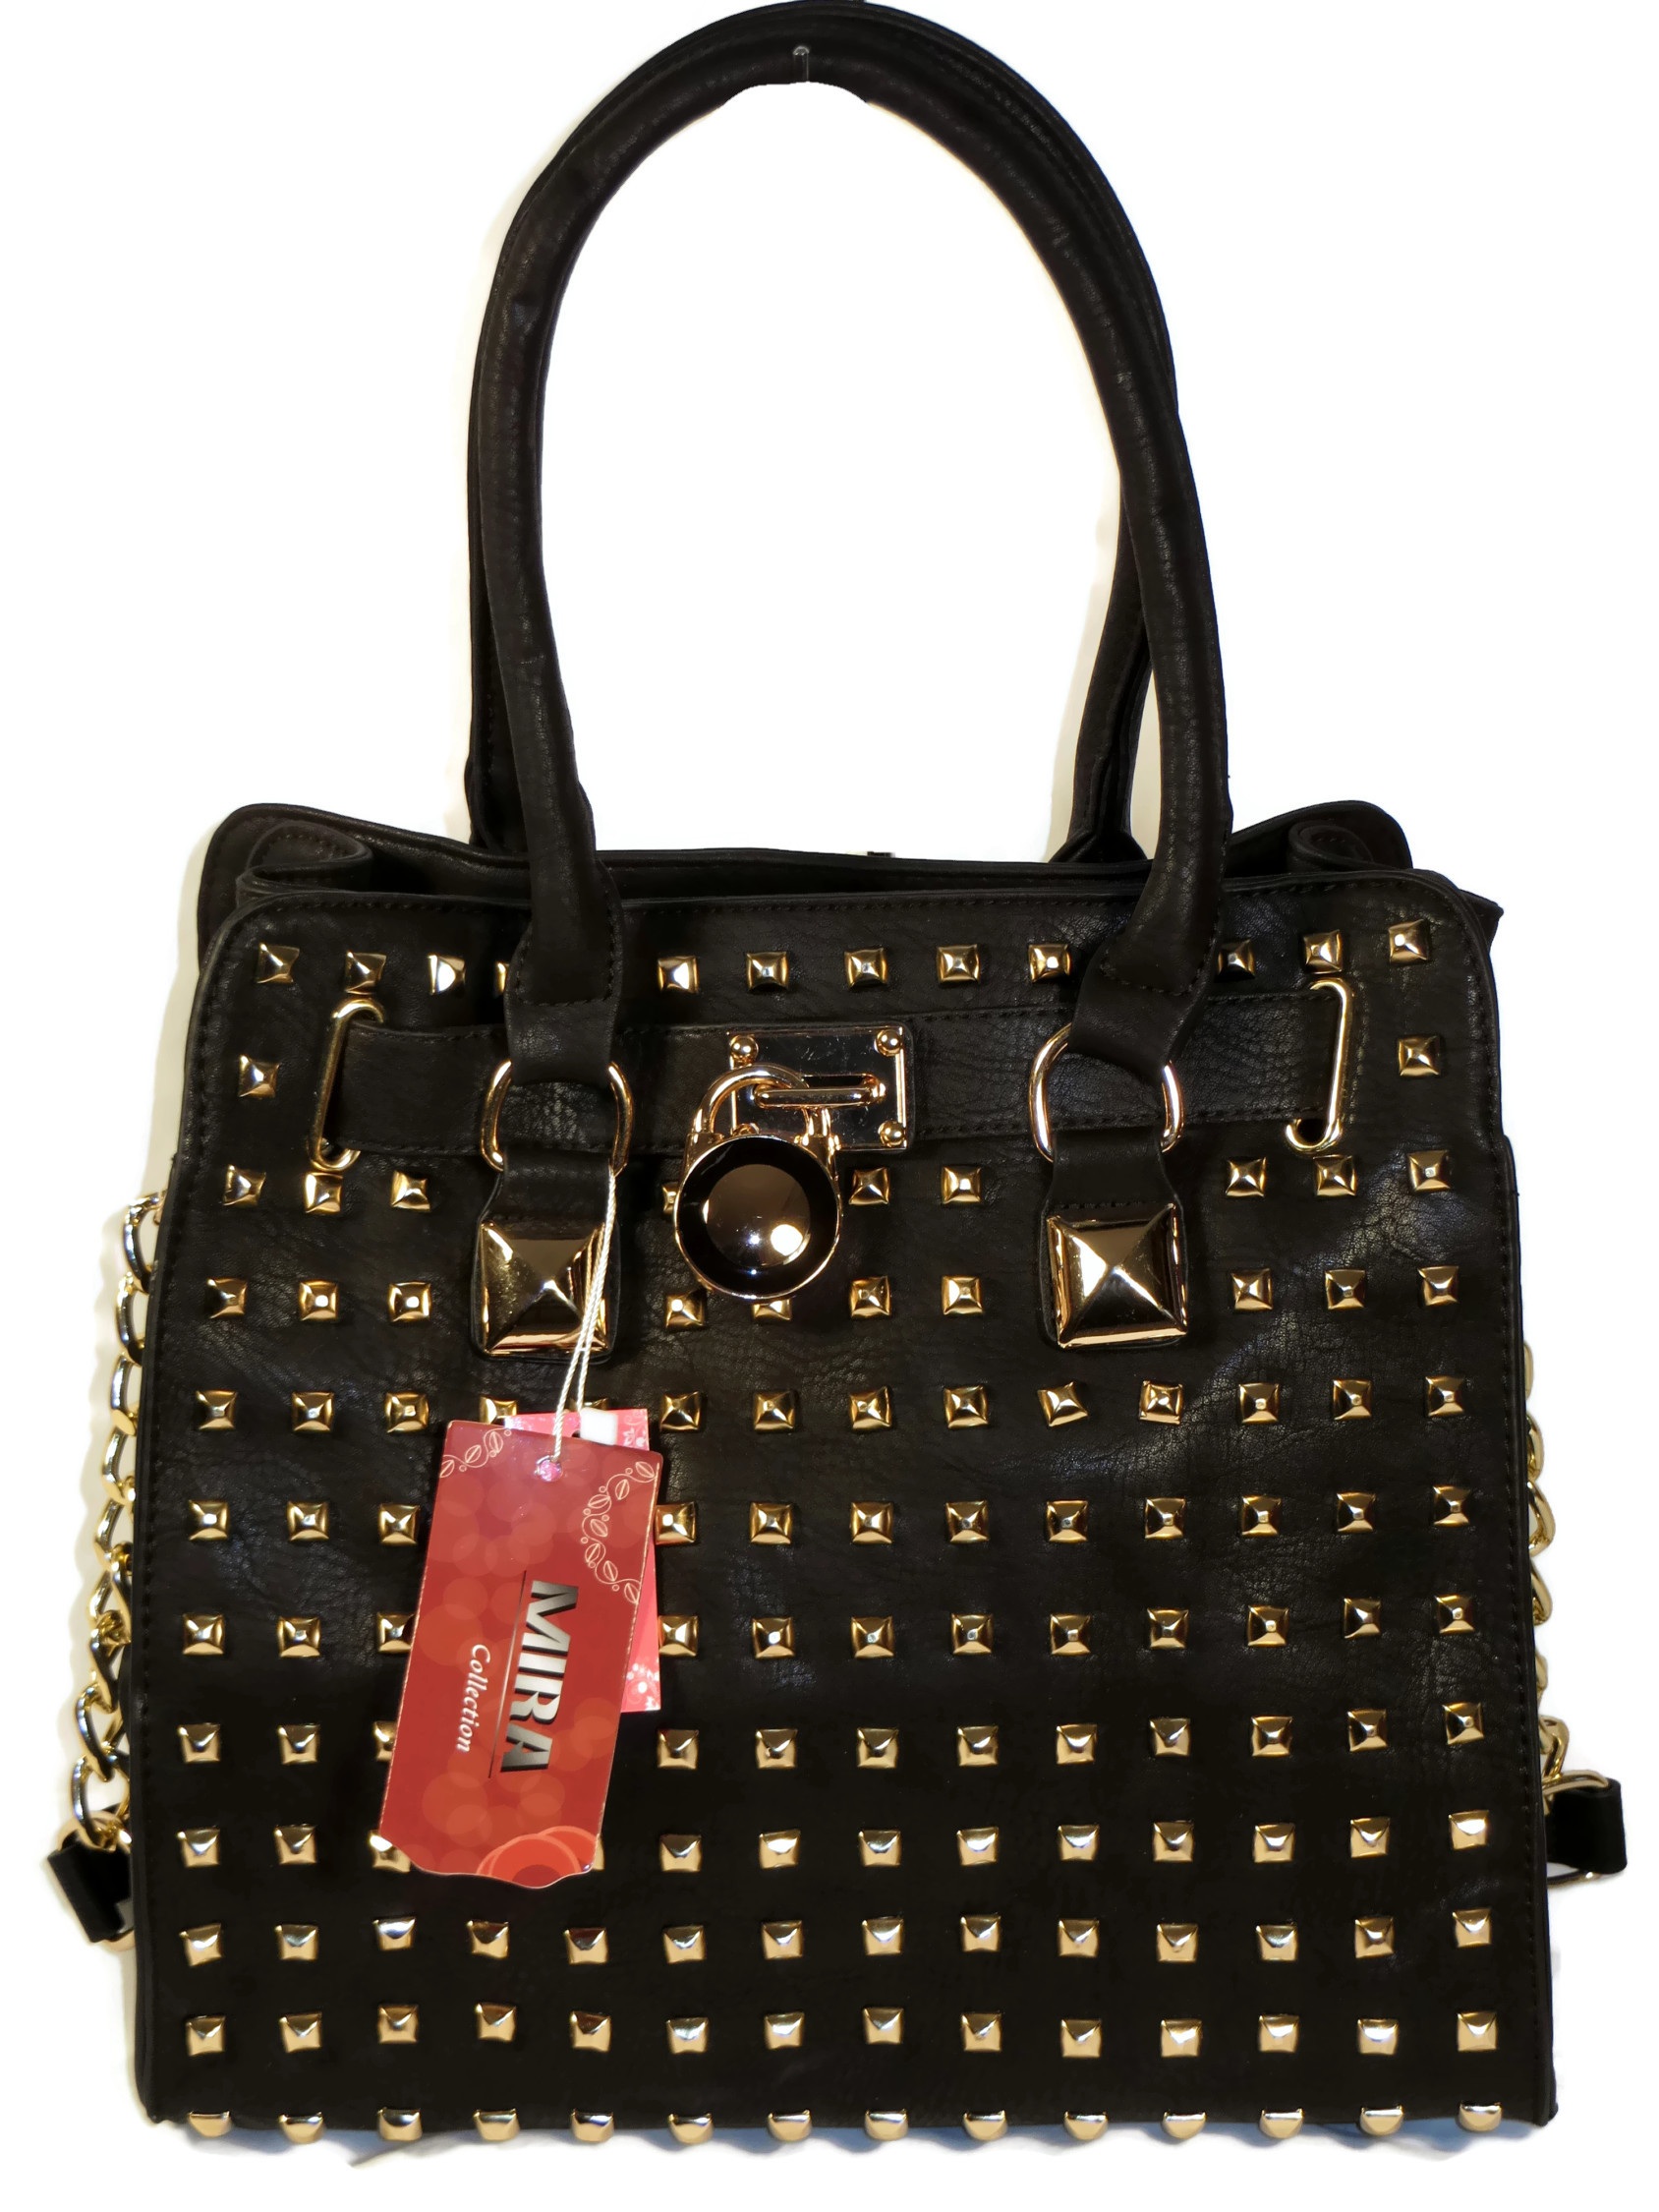
leather, female, pattern, bag, fashion, black, modern, handbag, design, women, purse, casual, accessory, fashionable, fashion accessory, tote bag, shoulder bag